Gun laws of Australia

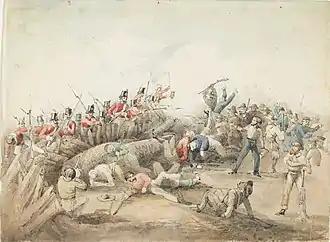
Firearms were used by European settlers during the Australian frontier wars and the Eureka Rebellion.

Firearms were introduced to Australia with the arrival of the First Fleet in January of 1788, though other seafarers that visited Australia before settlement also carried firearms. The colony of New South Wales was initially a penal settlement, with the military garrison being armed. Firearms were also used for hunting, protection of persons and crops, in crime and fighting crime, and in many military engagements. From the landing of the First Fleet there was conflict with Aboriginal people over game, access to fenced land, and spearing of livestock. Firearms were used by explorers and settlers to shoot Aboriginals, often without provocation. A number of punitive raids were carried out in a series of local conflicts.